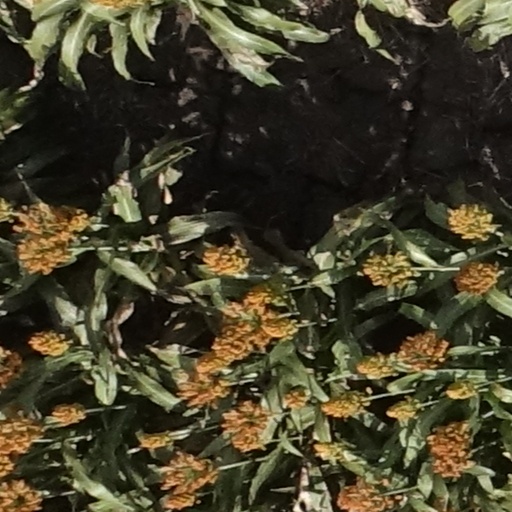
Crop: sorghum